Thomas A. O'Donnell

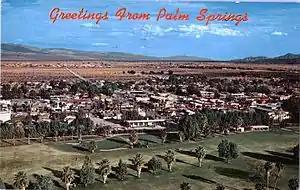
A aerial view of the O'Donnell Golf Club in Palm Springs

For fifteen years, O'Donnell and his wife, Winifred, spent their winters at the O'Donnell House. O'Donnell's heart condition prevented him from using the stairs, so he decided to build a smaller, one story house on the nearby golf course which O'Donnell built with Captain J. F. Lucey. This house would later become the clubhouse for the O'Donnell Golf Club.